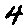
Label: 4